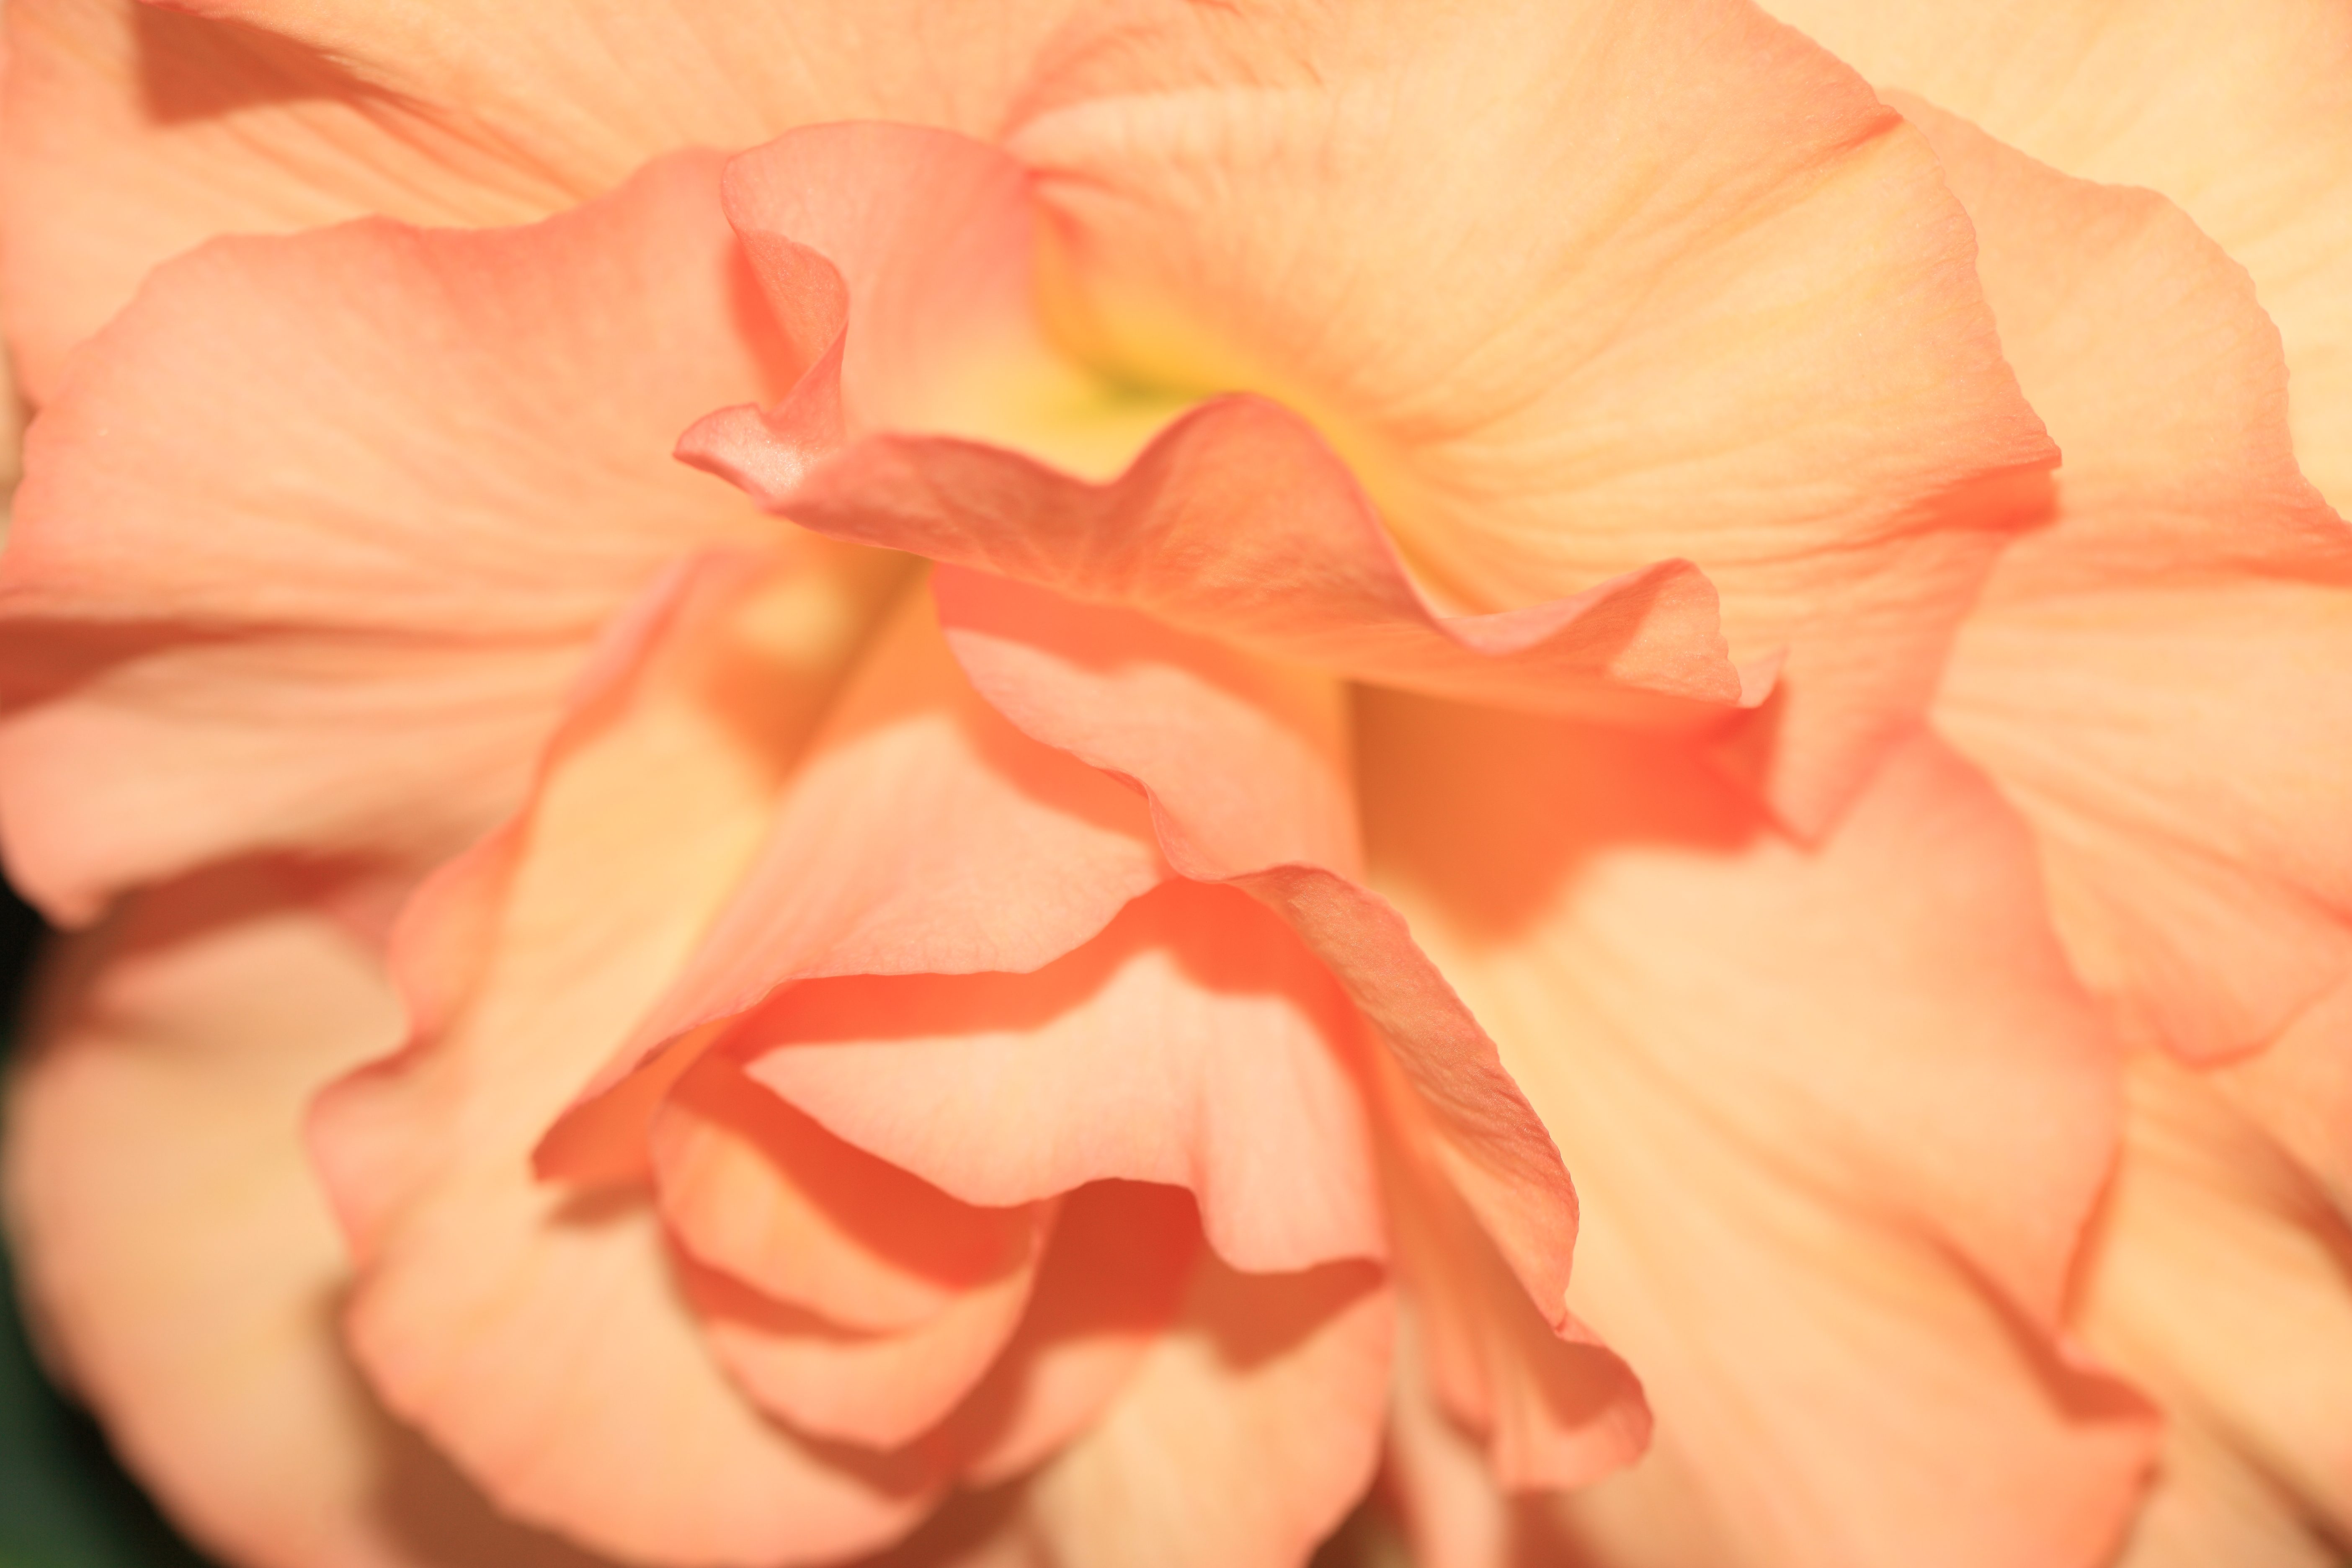
blossom, plant, photography, flower, petal, high, red, pink, close up, 5d, hires, markii, hi, res, resolution, begonia, macro photography, flowering plant, land plant, amaryllis belladonna